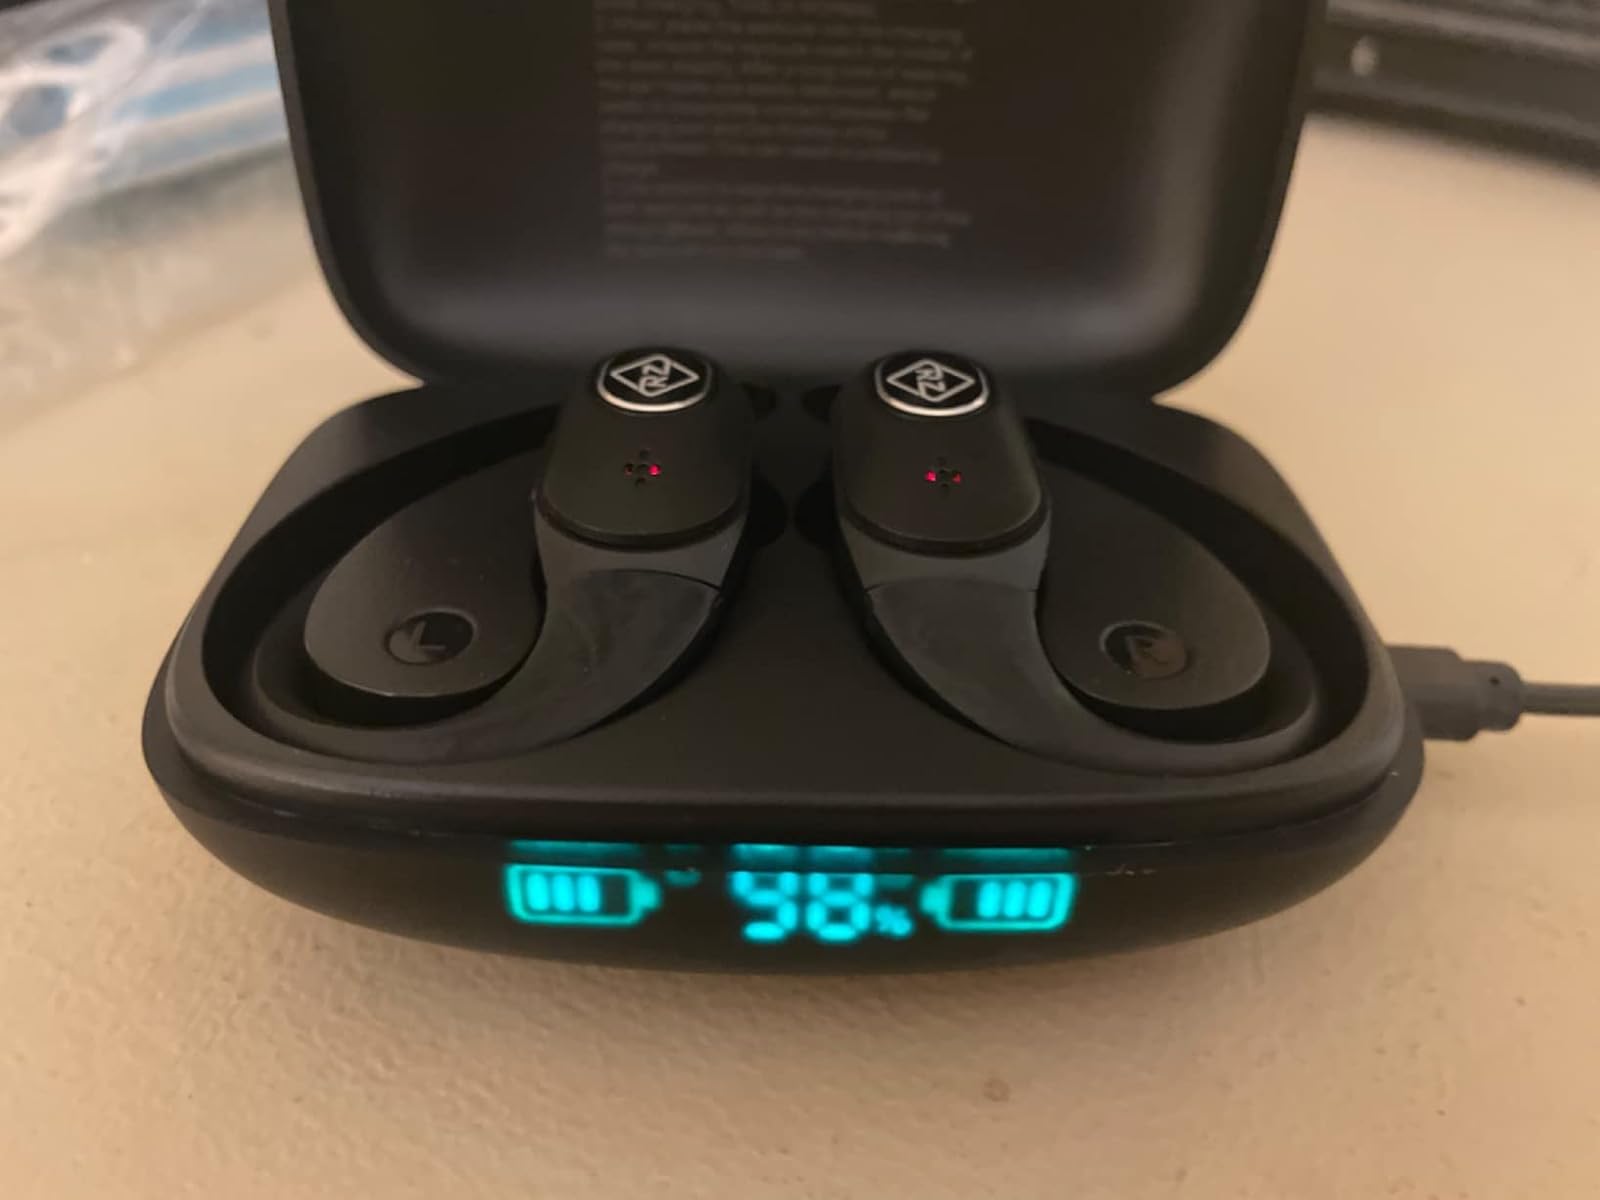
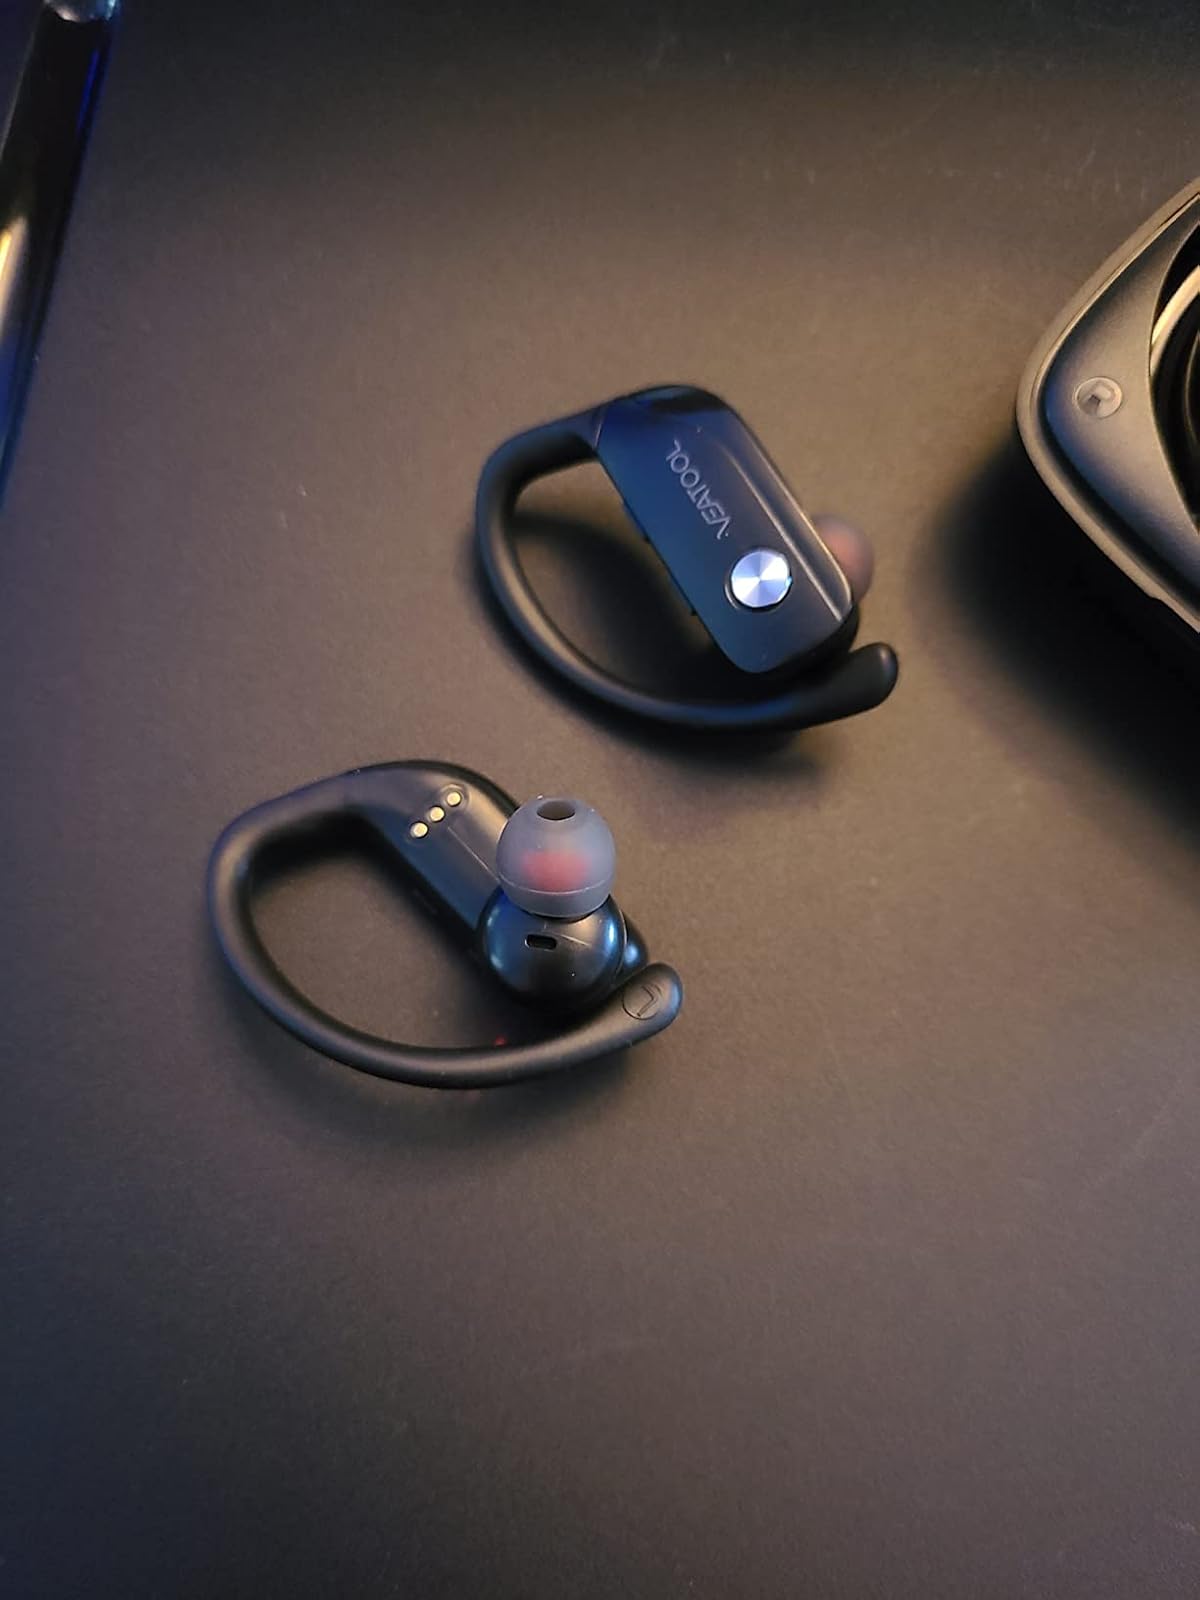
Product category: earbuds
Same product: no